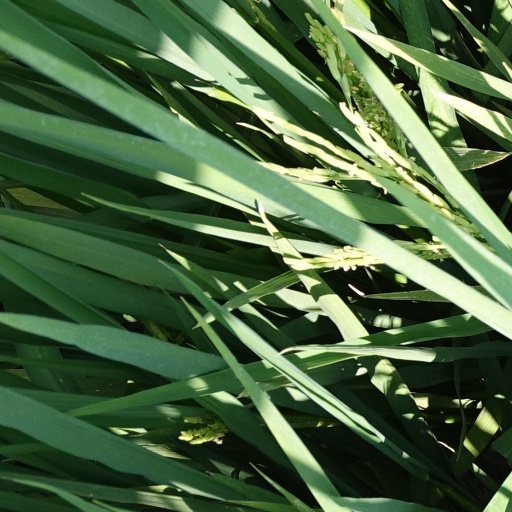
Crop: rice